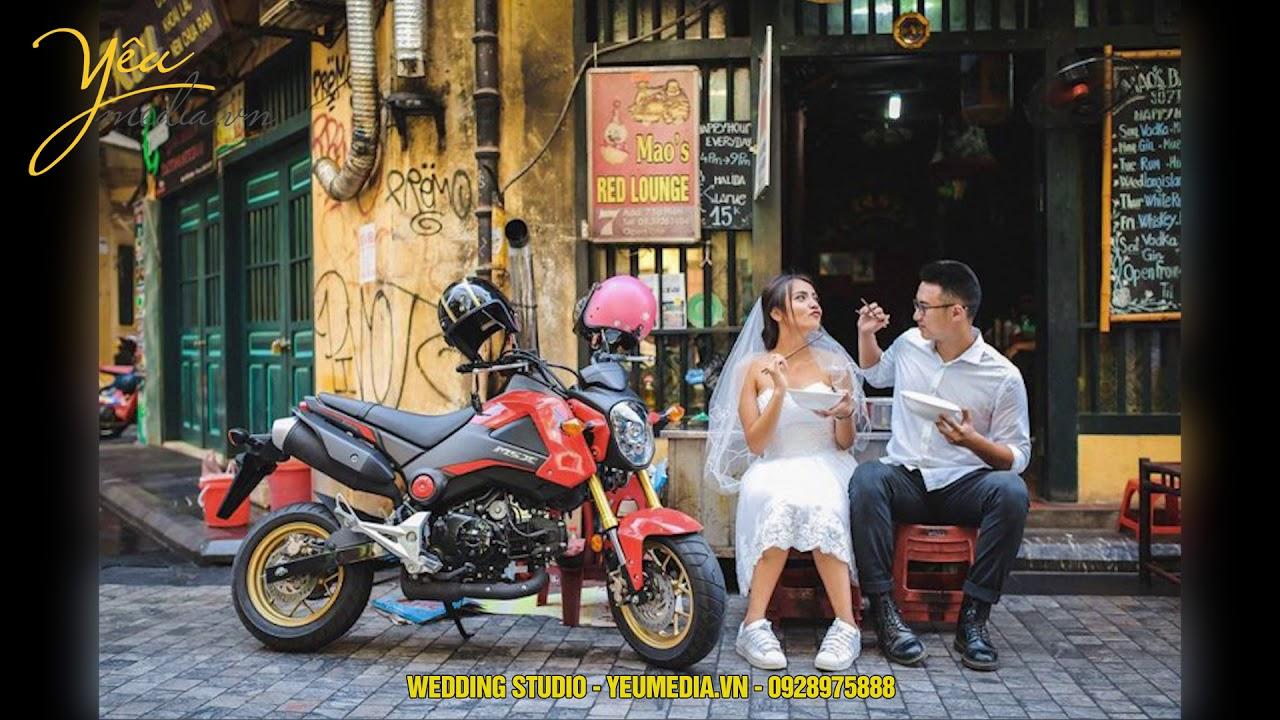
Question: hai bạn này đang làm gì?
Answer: đang ngồi ăn